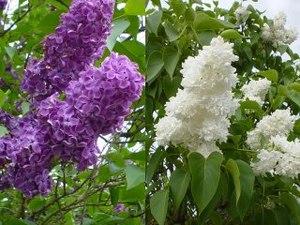
Le Lilas commun ou lilas français est un arbuste ornemental de la famille des Oleaceae originaire de la péninsule des Balkans, où il pousse sur les collines rocheuses.
L'Évanouissement est le second roman de l'écrivain franco-espagnol Jorge Semprún, publié en 1967 après le succès retentissant du Grand Voyage. Il est écrit en français et publié en France.